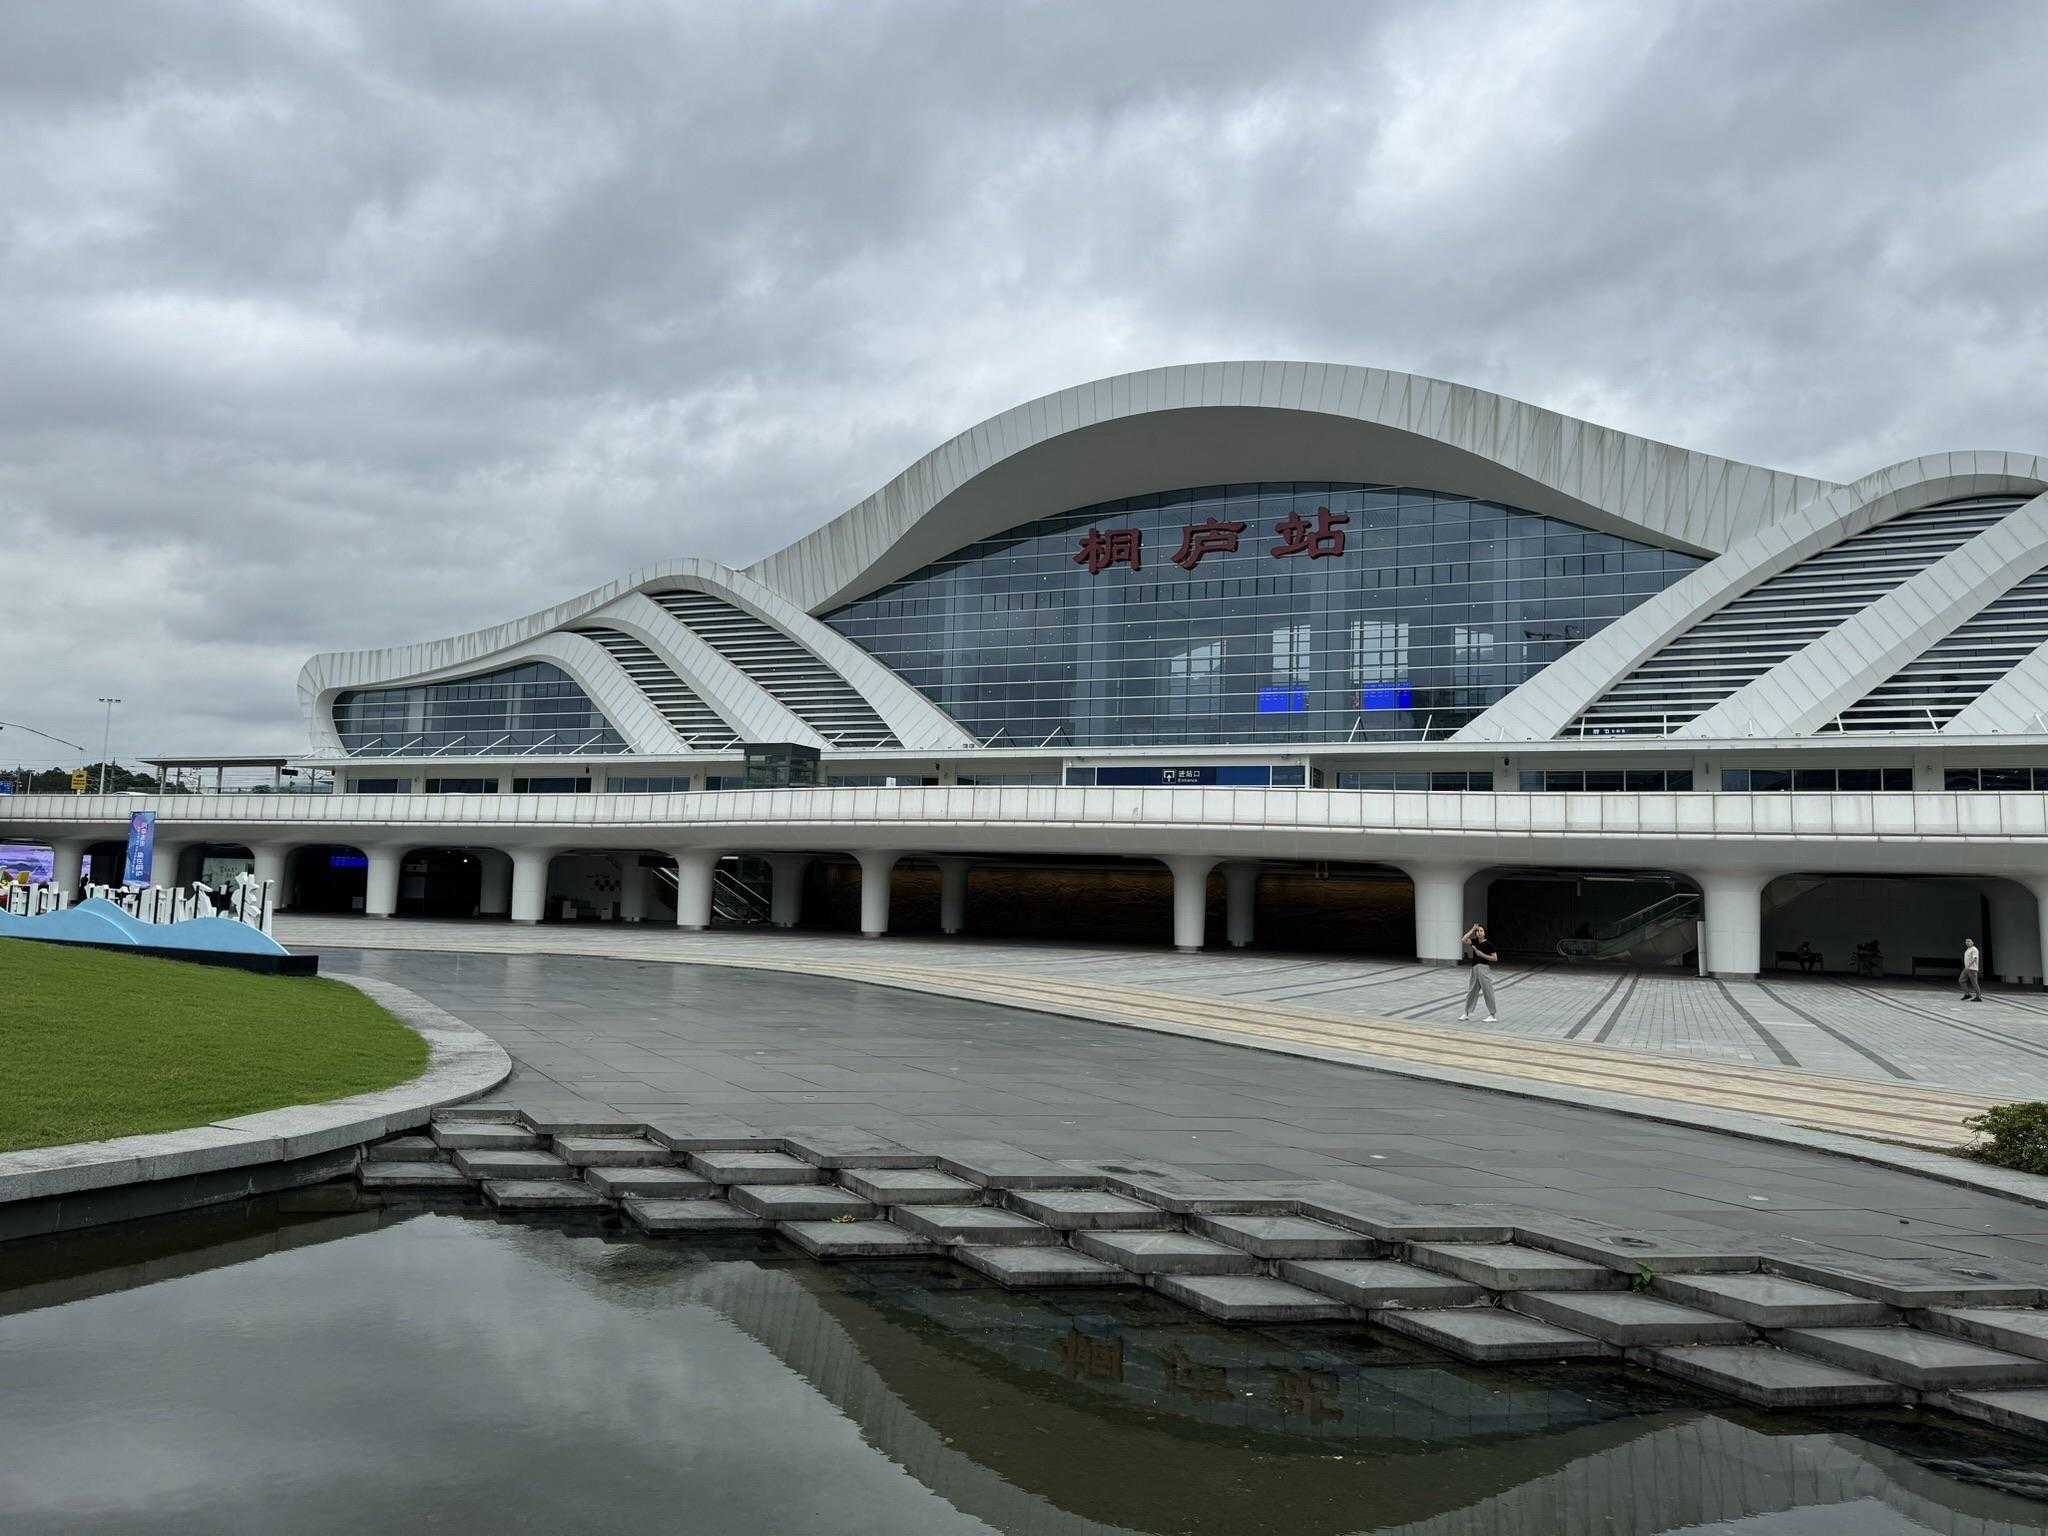
地标名称：桐庐东站
所在城市：杭州市·桐庐县